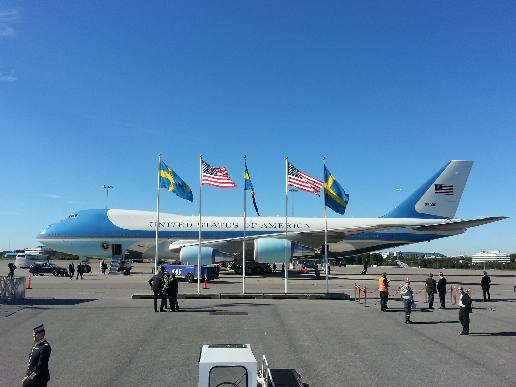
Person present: No